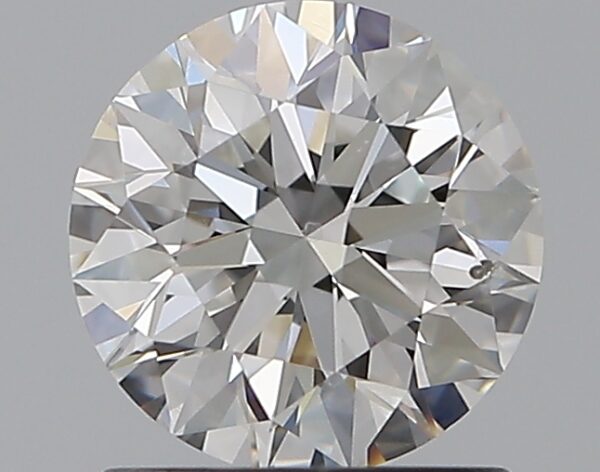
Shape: round
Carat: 1
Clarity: SI1
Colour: F
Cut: EX
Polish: EX
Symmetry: EX
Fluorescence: N
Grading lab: GIA
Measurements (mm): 6.37 x 6.41 x 3.99